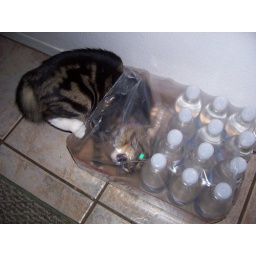
Kitty Kitty playing around in a box of water bottles. Sorry about the eye!